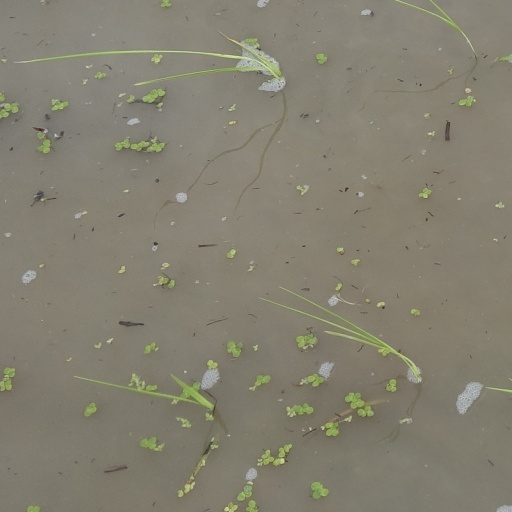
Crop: rice